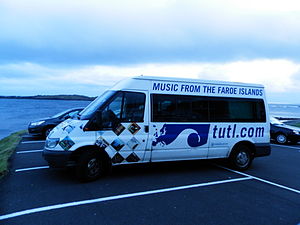
Tutl
Tutl-bussen i Sumba i 2013 med instrumenter til en jazzkoncert.
Tutl er et pladeselskab på Færøerne, der blev grundlagt i 1977 af den danske jazzmusiker og komponist Kristian Blak. Det "legendariske label" er anerkendt for at have givet mange færøske musikere deres internationale gennembrud, og "har spillet en meget stor rolle i at give øgruppens musikere mulighed for at indspille og udgive deres musik".